Spiro Gulabchev

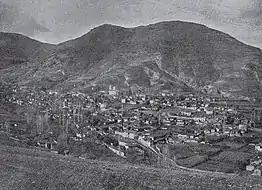

Gulabchev and his father nevertheless experienced financial trouble during this period, which threatened Gulabchev's ability to complete his course. Eventually, Gulabchev wrote a letter to Joseph I of Bulgaria in which he asked for financial assistance for his father, so that he may afford to complete his education.